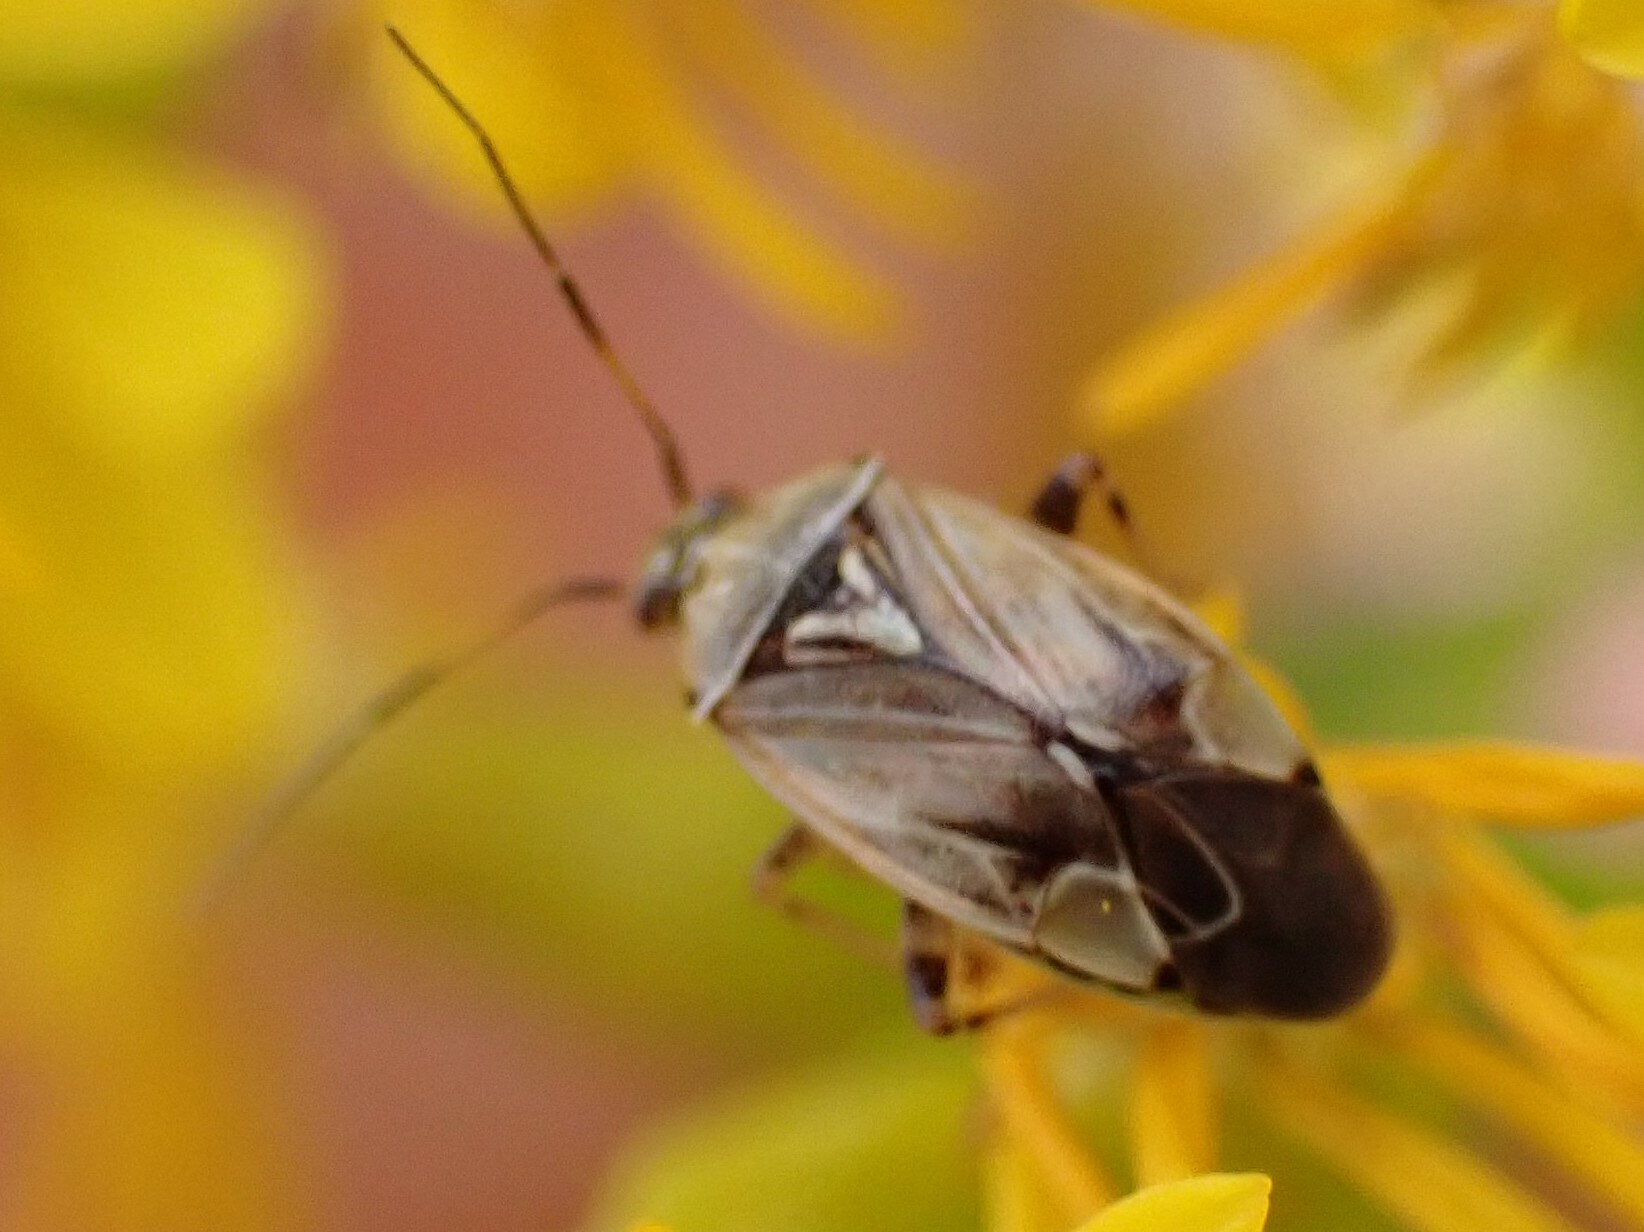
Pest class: lygus_bug